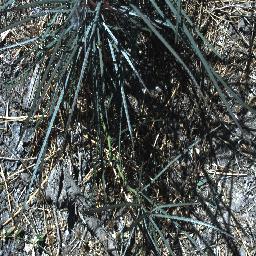
Label: parkinsonia